Satkhandagama

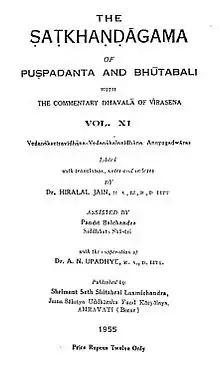
"Ṣaṭkhaṅḍāgama" with commentary "Dhavalā" of "Acharya Virasena"

The (Prakrit: "Scripture in Six Parts") is the only canonical piece of literature of Digambara sect of Jainism. According to Digambara tradition, the original teachings of lord Mahavira were passed on orally from Ganadhar, the chief disciple of Mahavira to his disciples and so on as they had the capability of listening and remembering it for always. But as the centuries passed there was downfall in these capabilities and so Ācārya Puṣpadanta and Bhūtabali penned down the teachings of Mahavira in "Ṣaṭkhaṇḍāgama". Therefore the "Ṣaṭkhaṇḍāgama" is the most revered Digambara text that has been given the status of "āgama".